Texas Seven

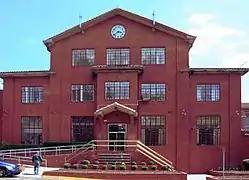
Huntsville Unit, where Rivas, Rodriguez, Newbury, and Garcia were executed.

In 2008, authorities indicted Patsy Gomez and Raul Rodriguez, the parents of Michael Rodriguez, for conspiring to help the Texas Seven.